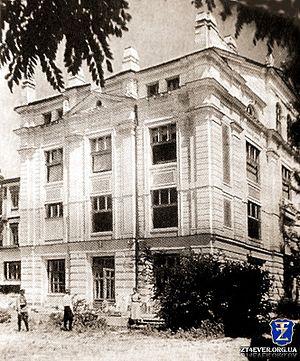
Le baron Ivan Maximilianovitch de Chaudoir, né en 1858 et mort à Jitomir le 5 mai 1919, est un mécène russe, descendant d'une famille française. Il est le fils de l'entomologiste Maximilien de Chaudoir et le petit-fils de l'entomologiste Stanislas de Chaudoir.